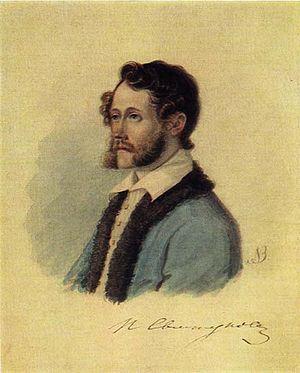
Cet article liste toutes les personnes condamnées après l’insurrection décabriste en décembre 1825.